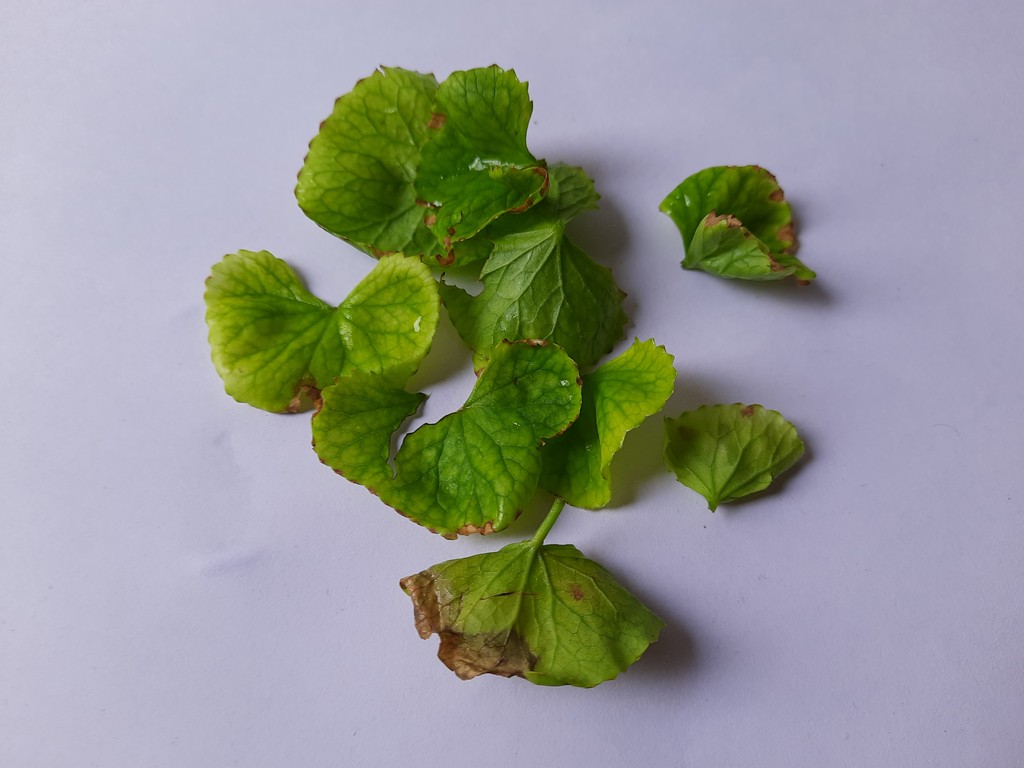
Label: Unhealthy